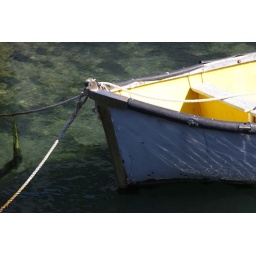
Yellow &amp;amp; white boat in Simonstown harbour